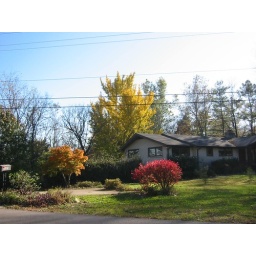
Curtis and Rose's home with the red burning bush, orange Japanese maple and brilliant yellow Ginkgo tree in back.